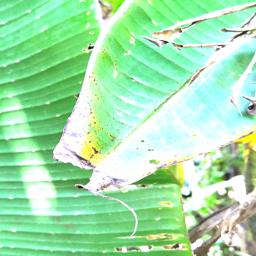
Label: JAHAJI LEAF